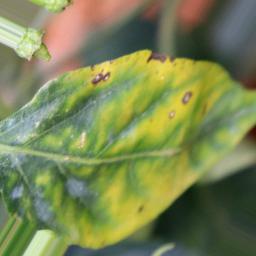
Label: nutritional